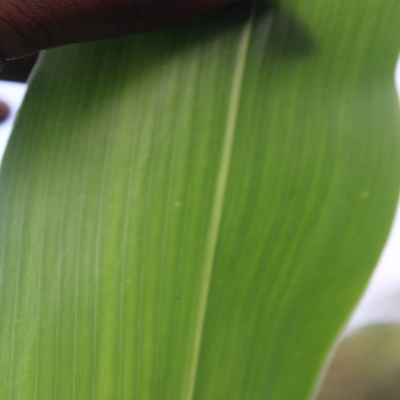
Crop: Maize
Condition: healthy